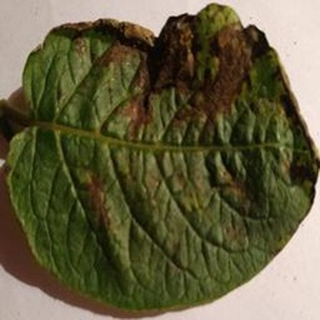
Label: potato_late_blight